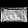
Label: Bag